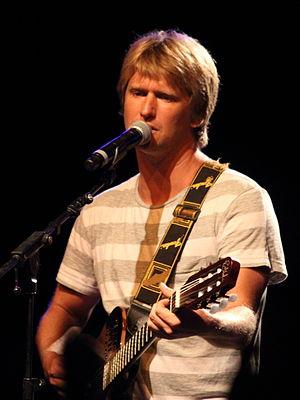
Tom Frager à Festivaux 2012